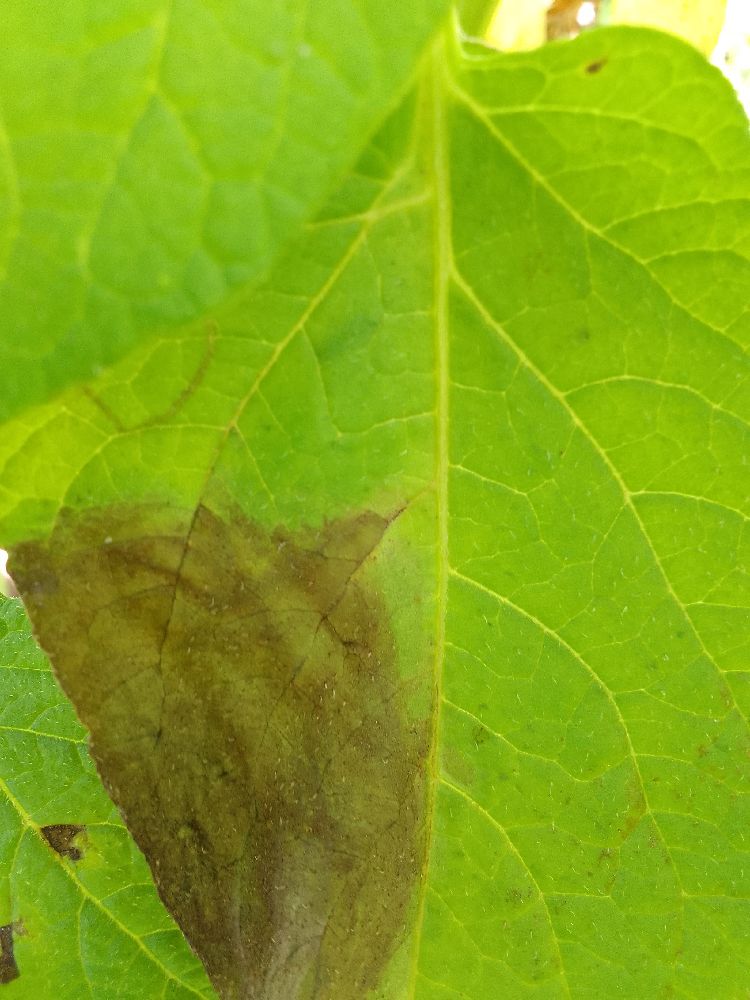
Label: Late blight